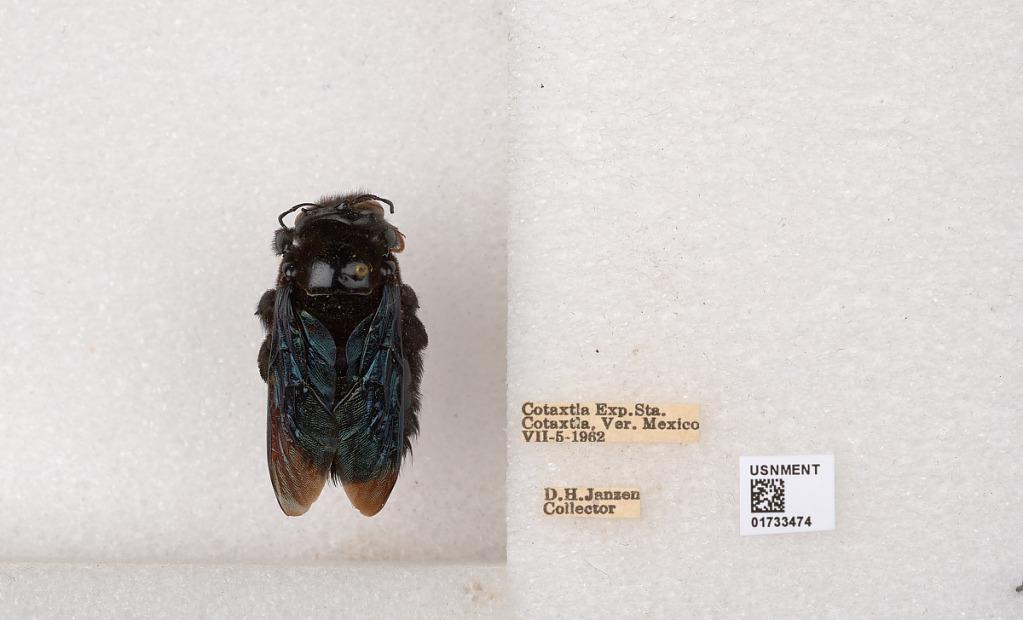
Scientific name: Xylocopa (Megaxylocopa) fimbriata Fabricius
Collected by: D. Janzen
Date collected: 1962-7-5
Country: Mexico
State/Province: Veracruz
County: Cotaxtla
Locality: Cotaxtla Exp. Sta.